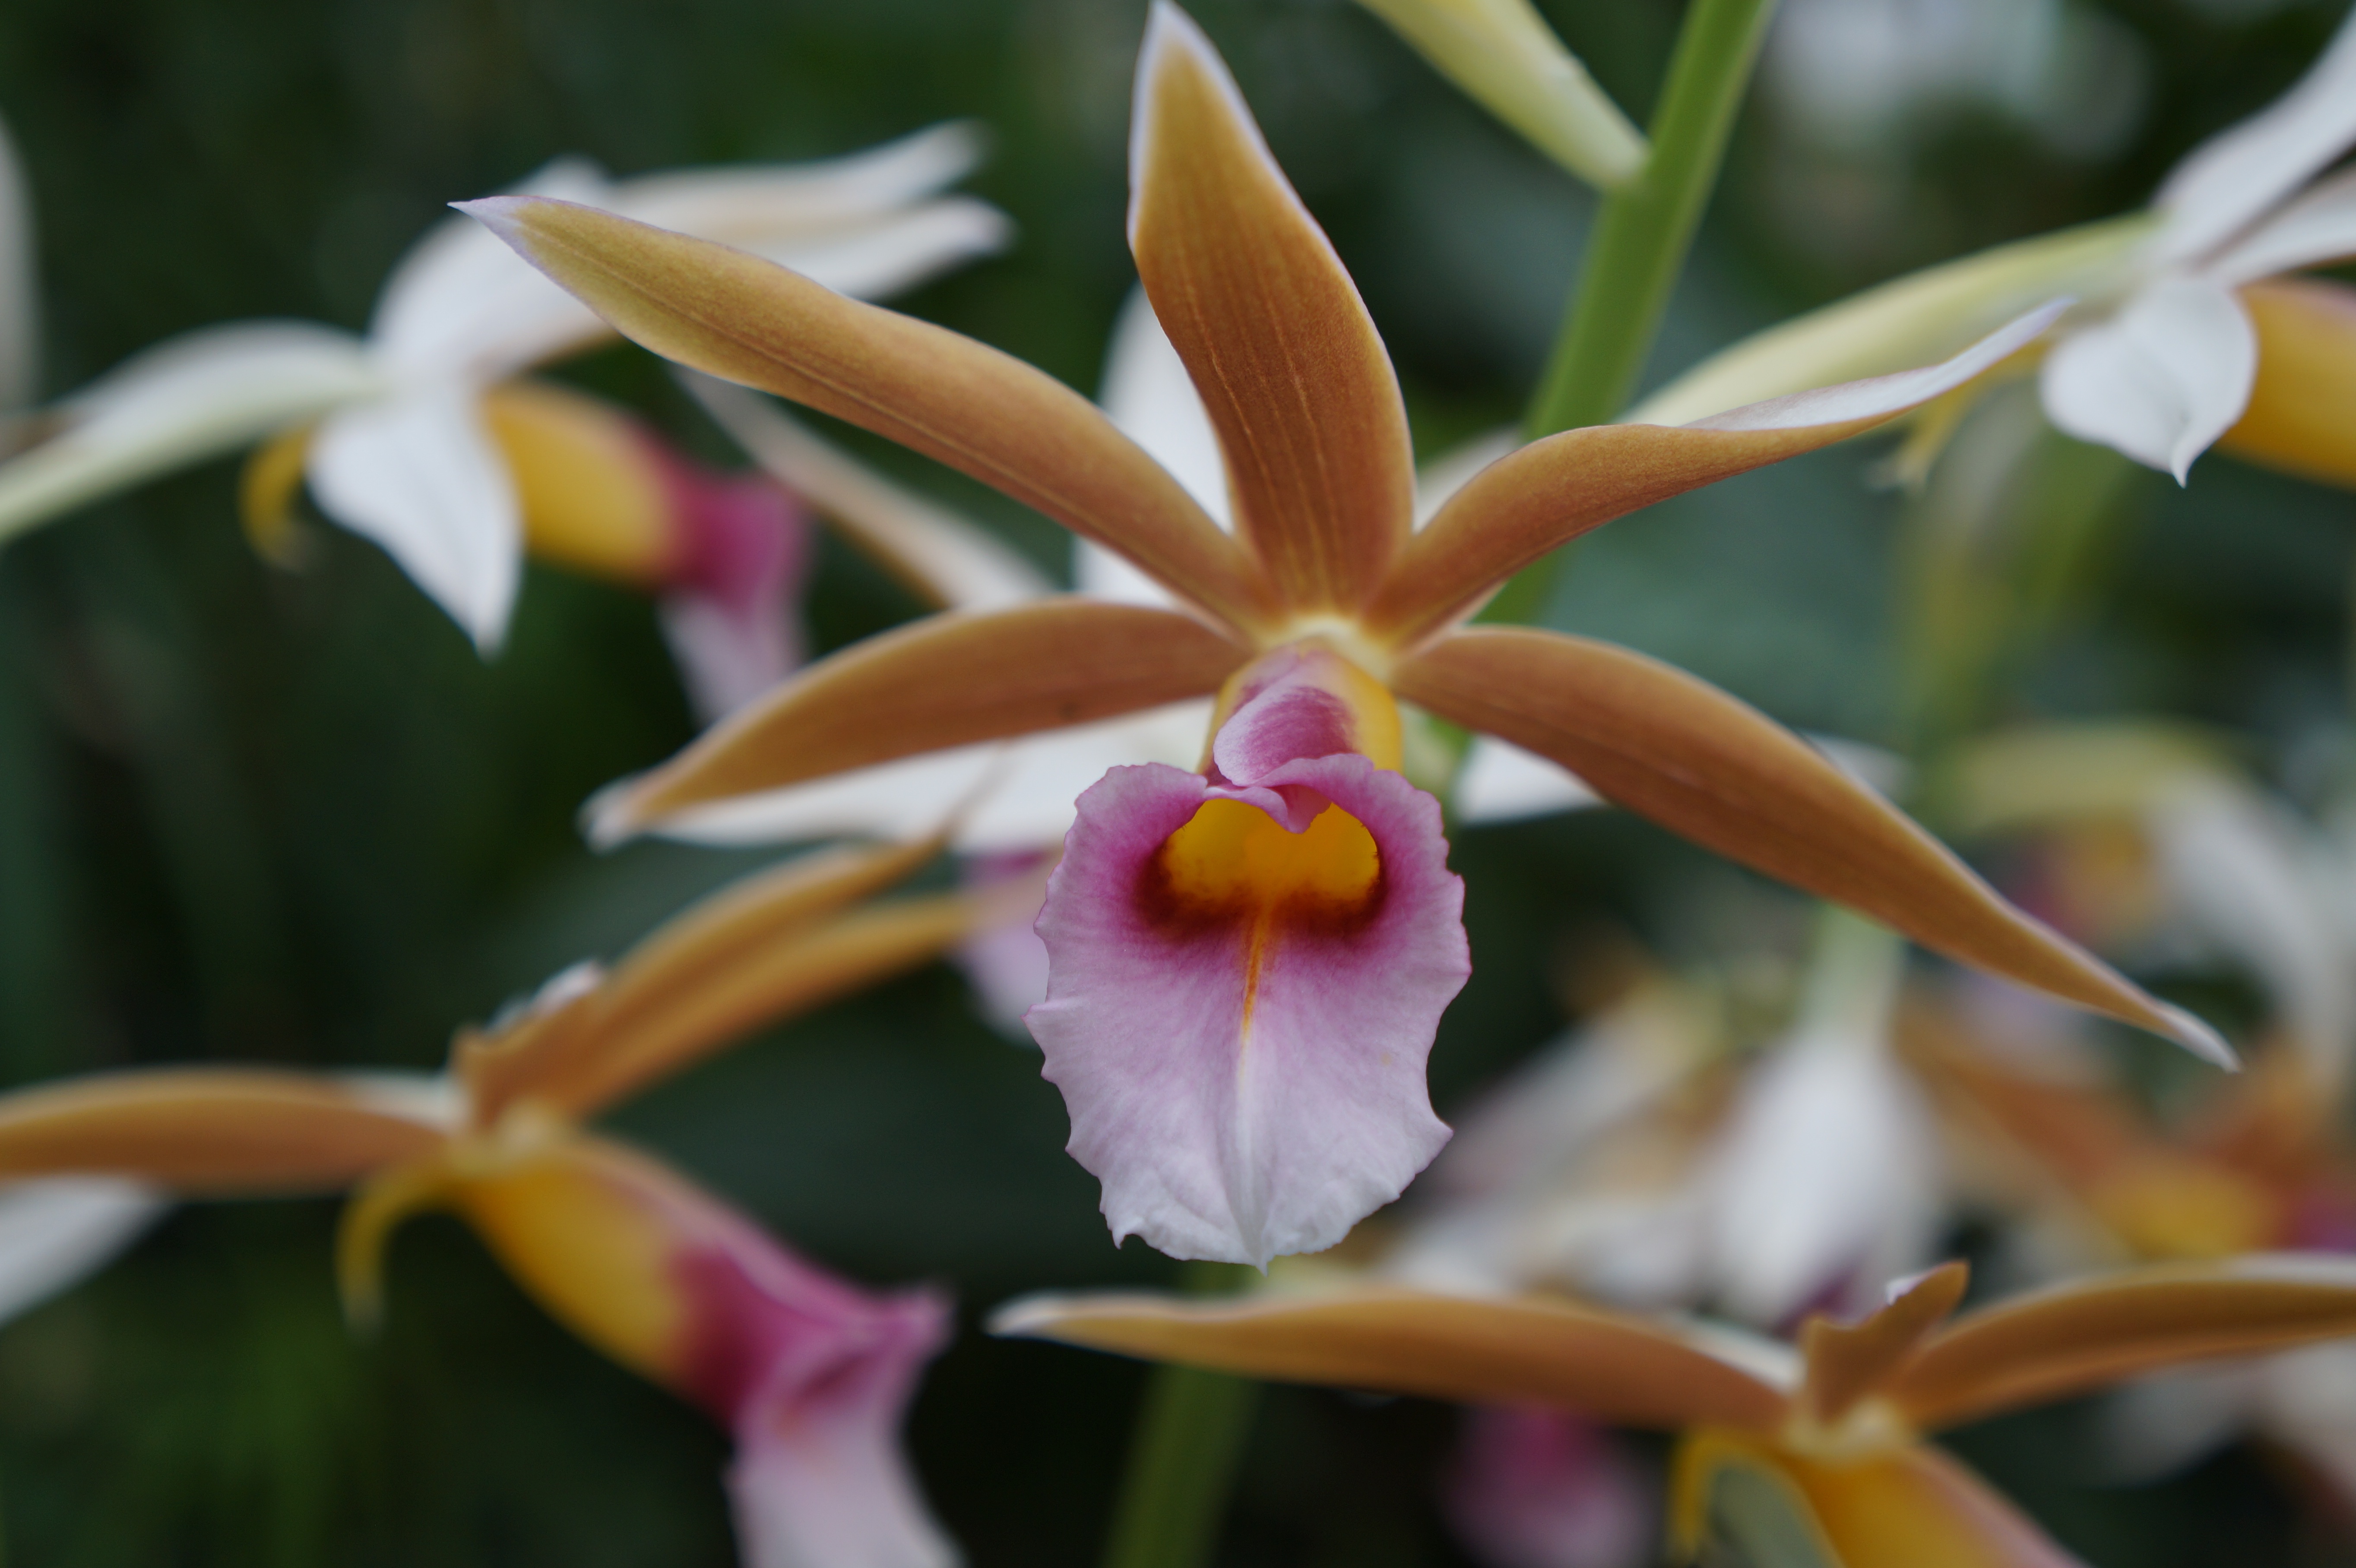
blossom, plant, flower, bloom, botany, flora, orchid, botanical garden, exotic, flowering plant, cattleya, epidendrum, dendrobium, land plant, moth orchid, christmas orchid, cattleya labiata, phalaenopsis equestris, laelia